MaBoShi: The Three Shape Arcade

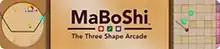

MaBoShi: The Three Shape Arcade (Maboshi's Arcade in North America) is a puzzle video game developed by Mindware and published by Nintendo for the Wii. It was released on the WiiWare service. Its Japanese title is . It was released in 2008, in Europe on August 29, in Japan on October 7, and in North America on December 29.